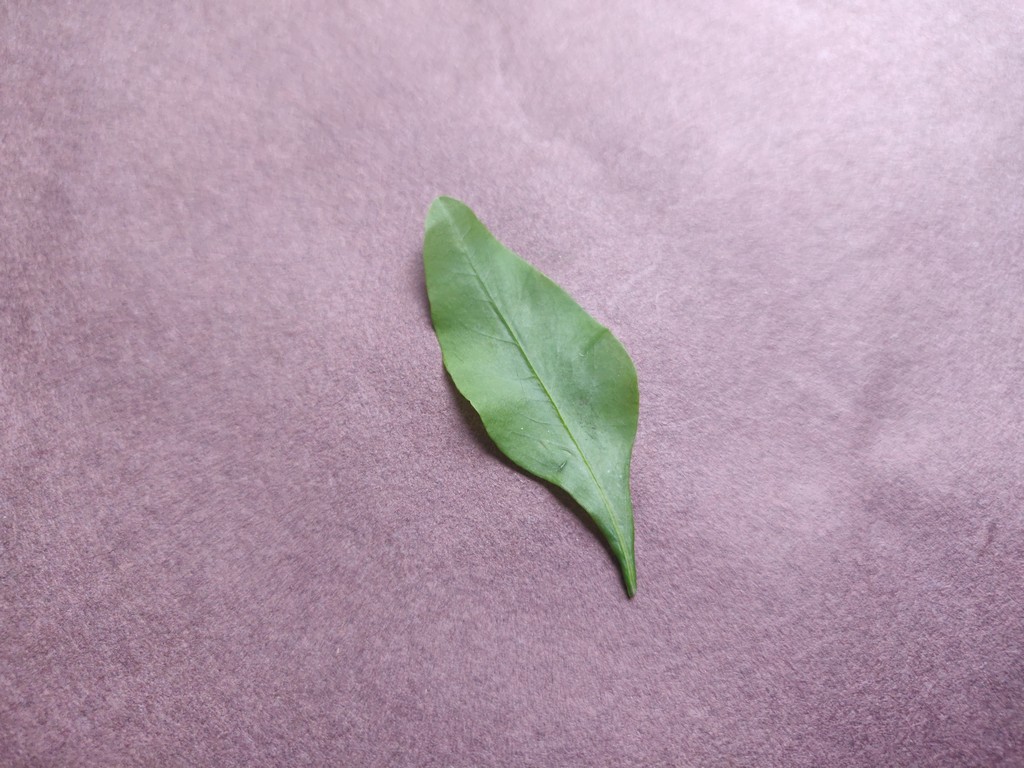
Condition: Healthy
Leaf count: single
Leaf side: front